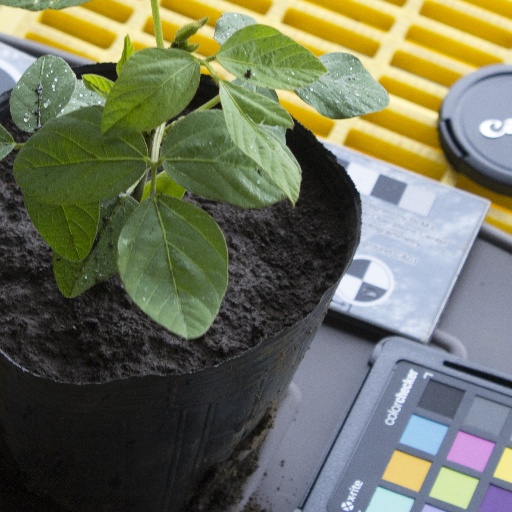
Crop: soybean